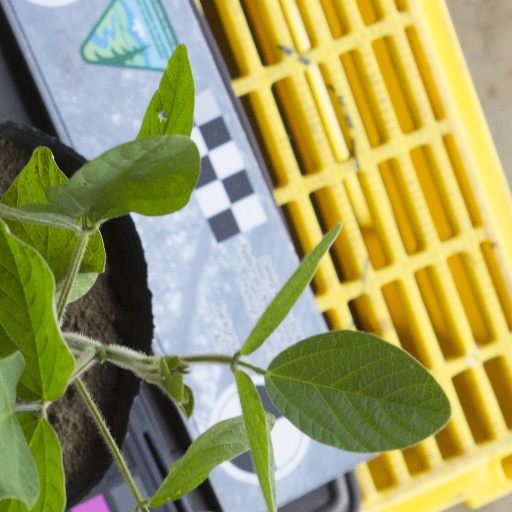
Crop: soybean